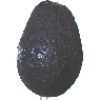
Label: Avocado ripe 1